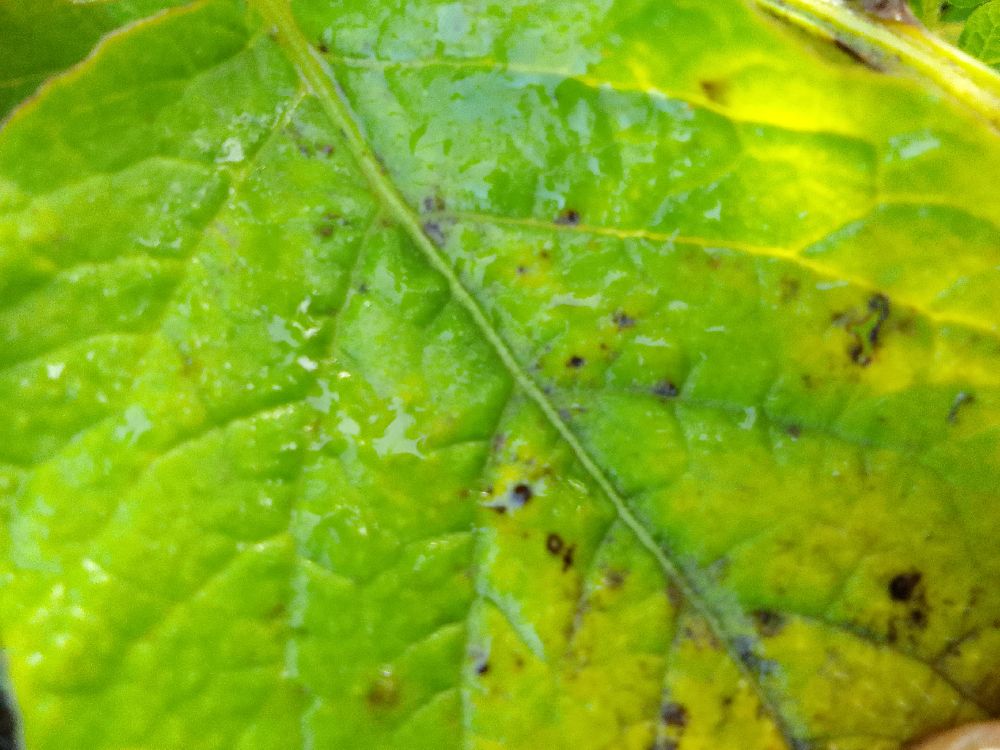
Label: Early blight